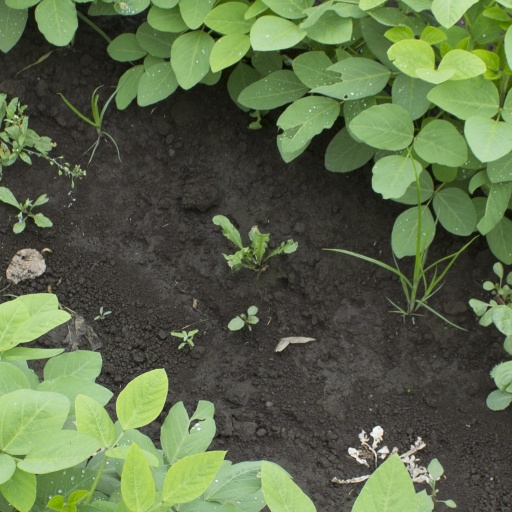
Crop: soybean